Chaperon (headgear)

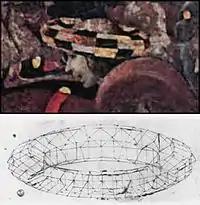
Above: A mazzocchio, perhaps worn by himself, in the Louvre portion of The Battle of San Romano by Paolo Uccello, c. 1435–1440. Below: Perspective study of a torus by Paolo Uccello, c. 1430–1440.

By the middle of the 15th century, the evolved chaperon (worn on top of the head, with bourrelet) had become common wear for males in the upper and middle classes, and were worn in painted portraits, including those of the Dukes of Burgundy. The amount of cloth involved had become considerable, and although chaperons seem to have normally been of a single colour at this period, a silk or damask one would have been a conspicuous sign of affluence. A Florentine chaperon of 1515 is recorded as using sixteen "braccia" of cloth, over ten yards (9 metres). Chaperons are nearly always shown in art as plain-coloured at this period, but painting a patterned one would have been a daunting task.